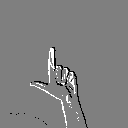
ASL letter: l